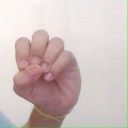
अक्षर: उ